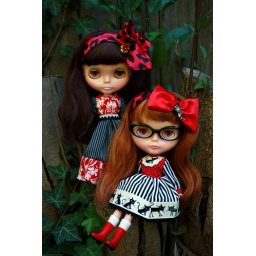
James is wearing a Gorgeous dress made by $nuffy, &amp;amp; Lenore is wearing a cute Dolly Mixture dress.